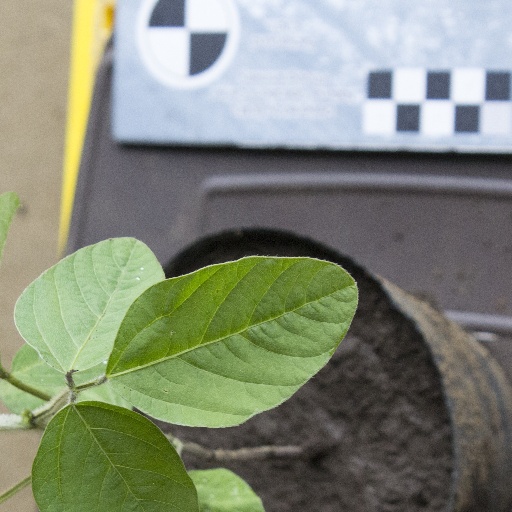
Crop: soybean